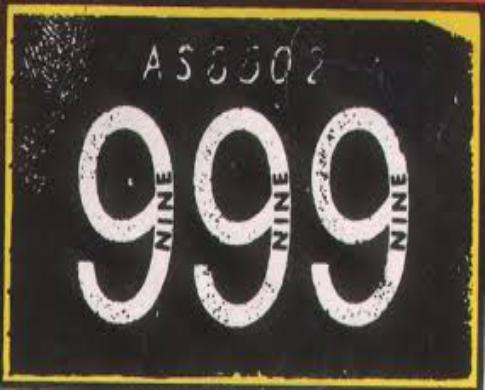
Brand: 999
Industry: Medical